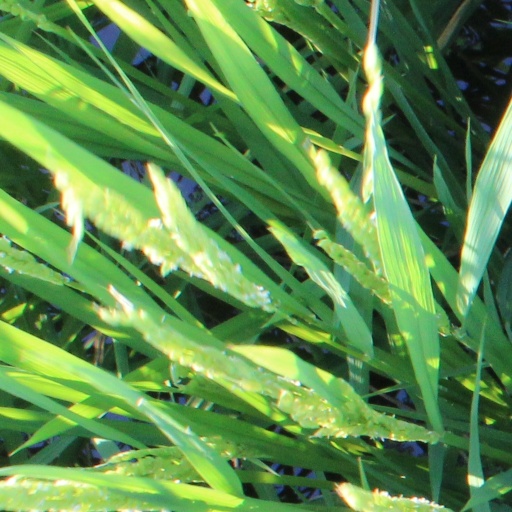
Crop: rice